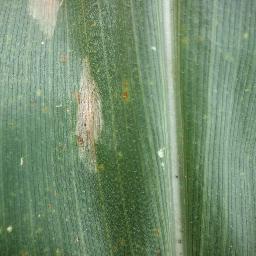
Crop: corn
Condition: (maize)_northern_blight